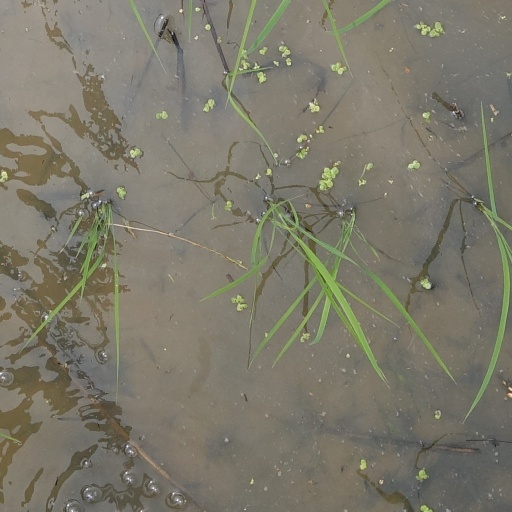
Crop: rice